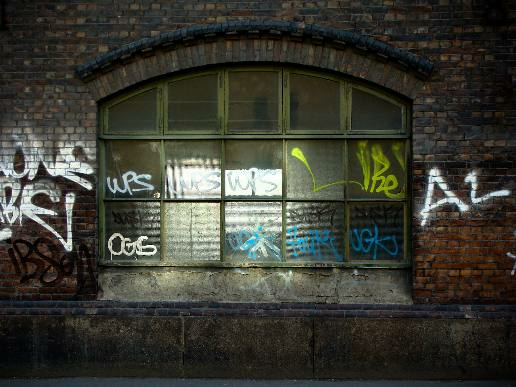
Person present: No